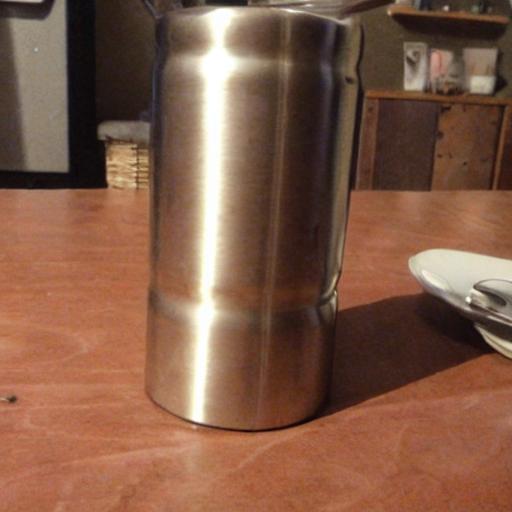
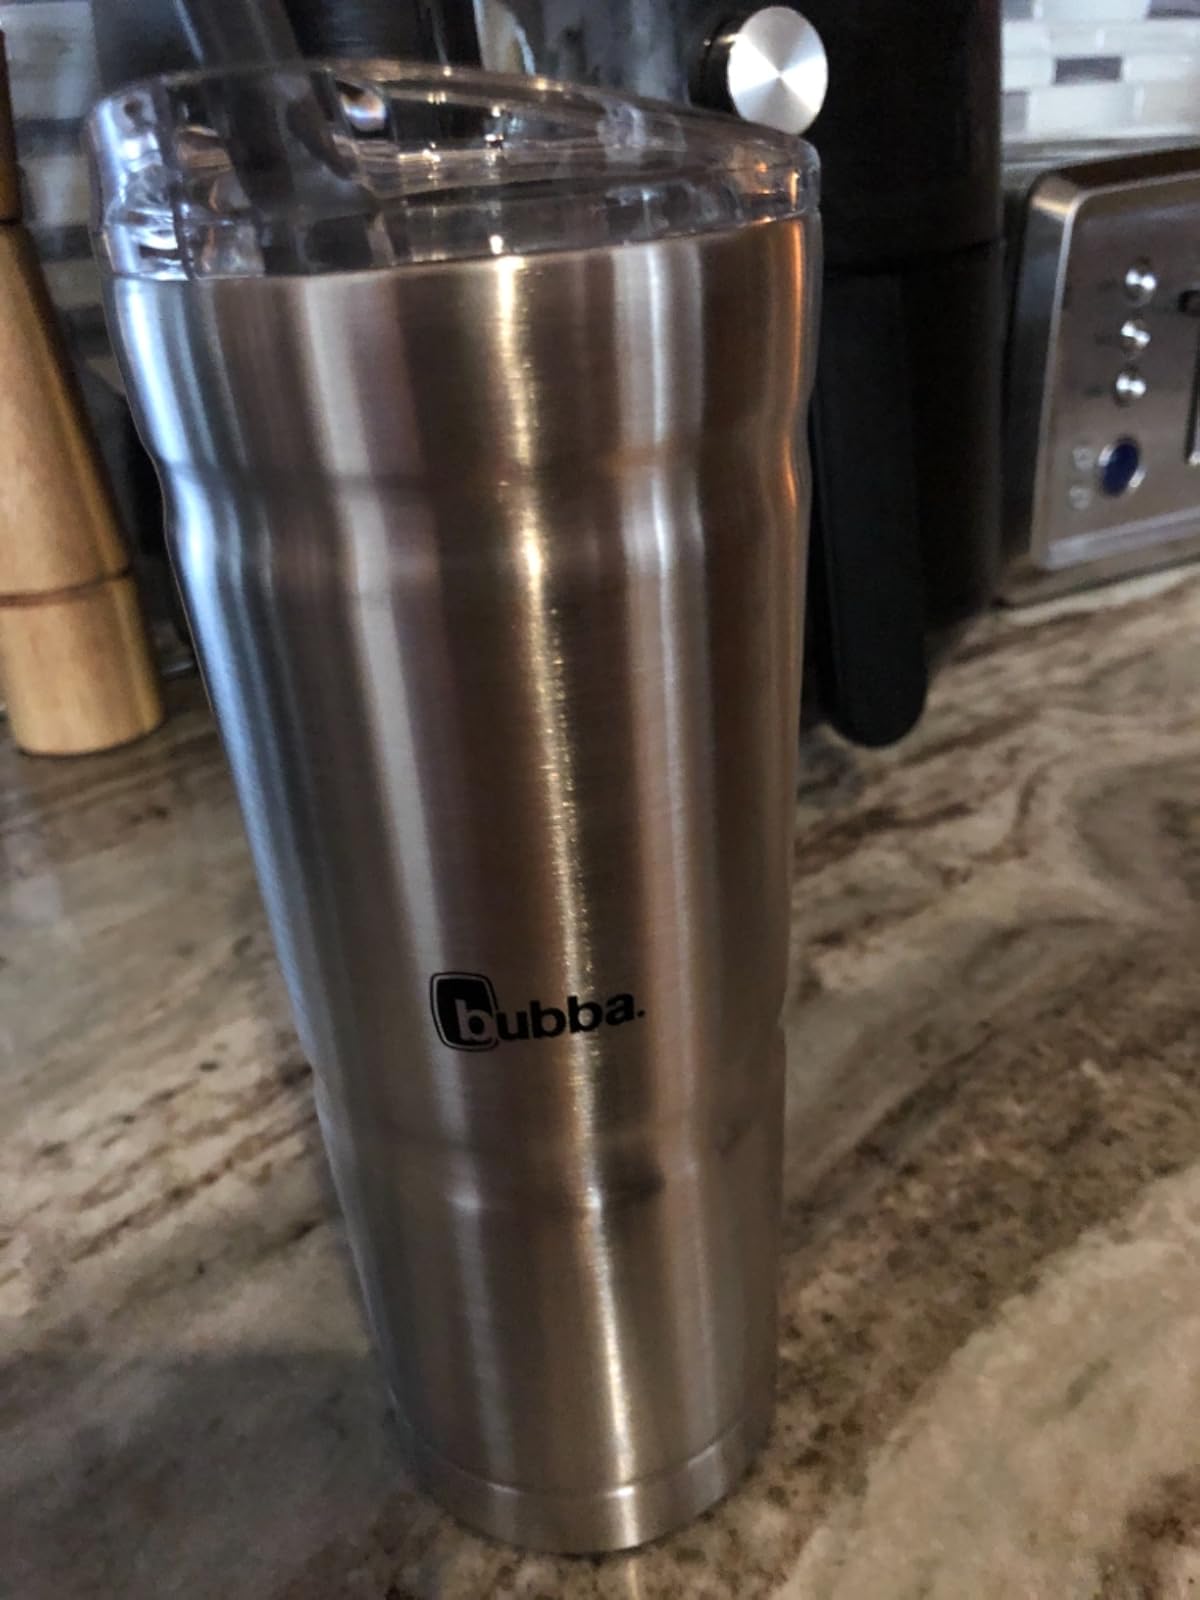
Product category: items_tea
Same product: no